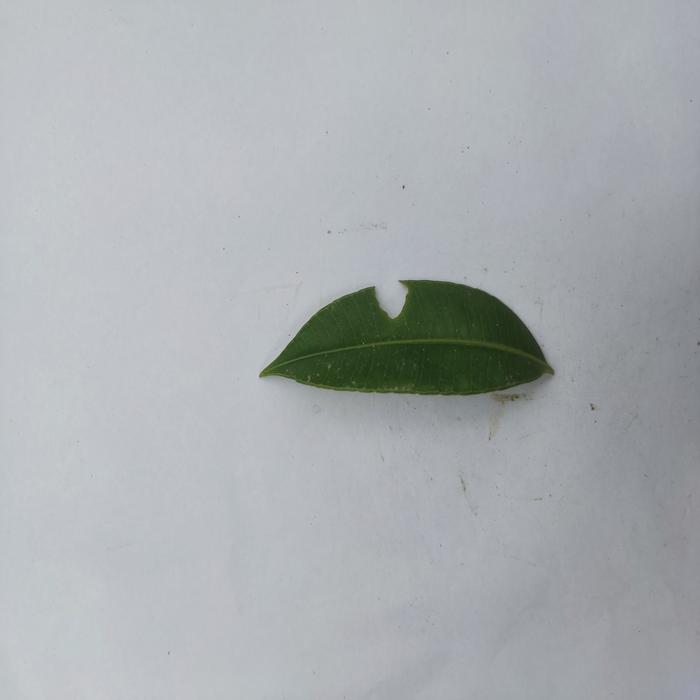
Crop: Hog Plum
Leaf condition: Heathy_Leaf